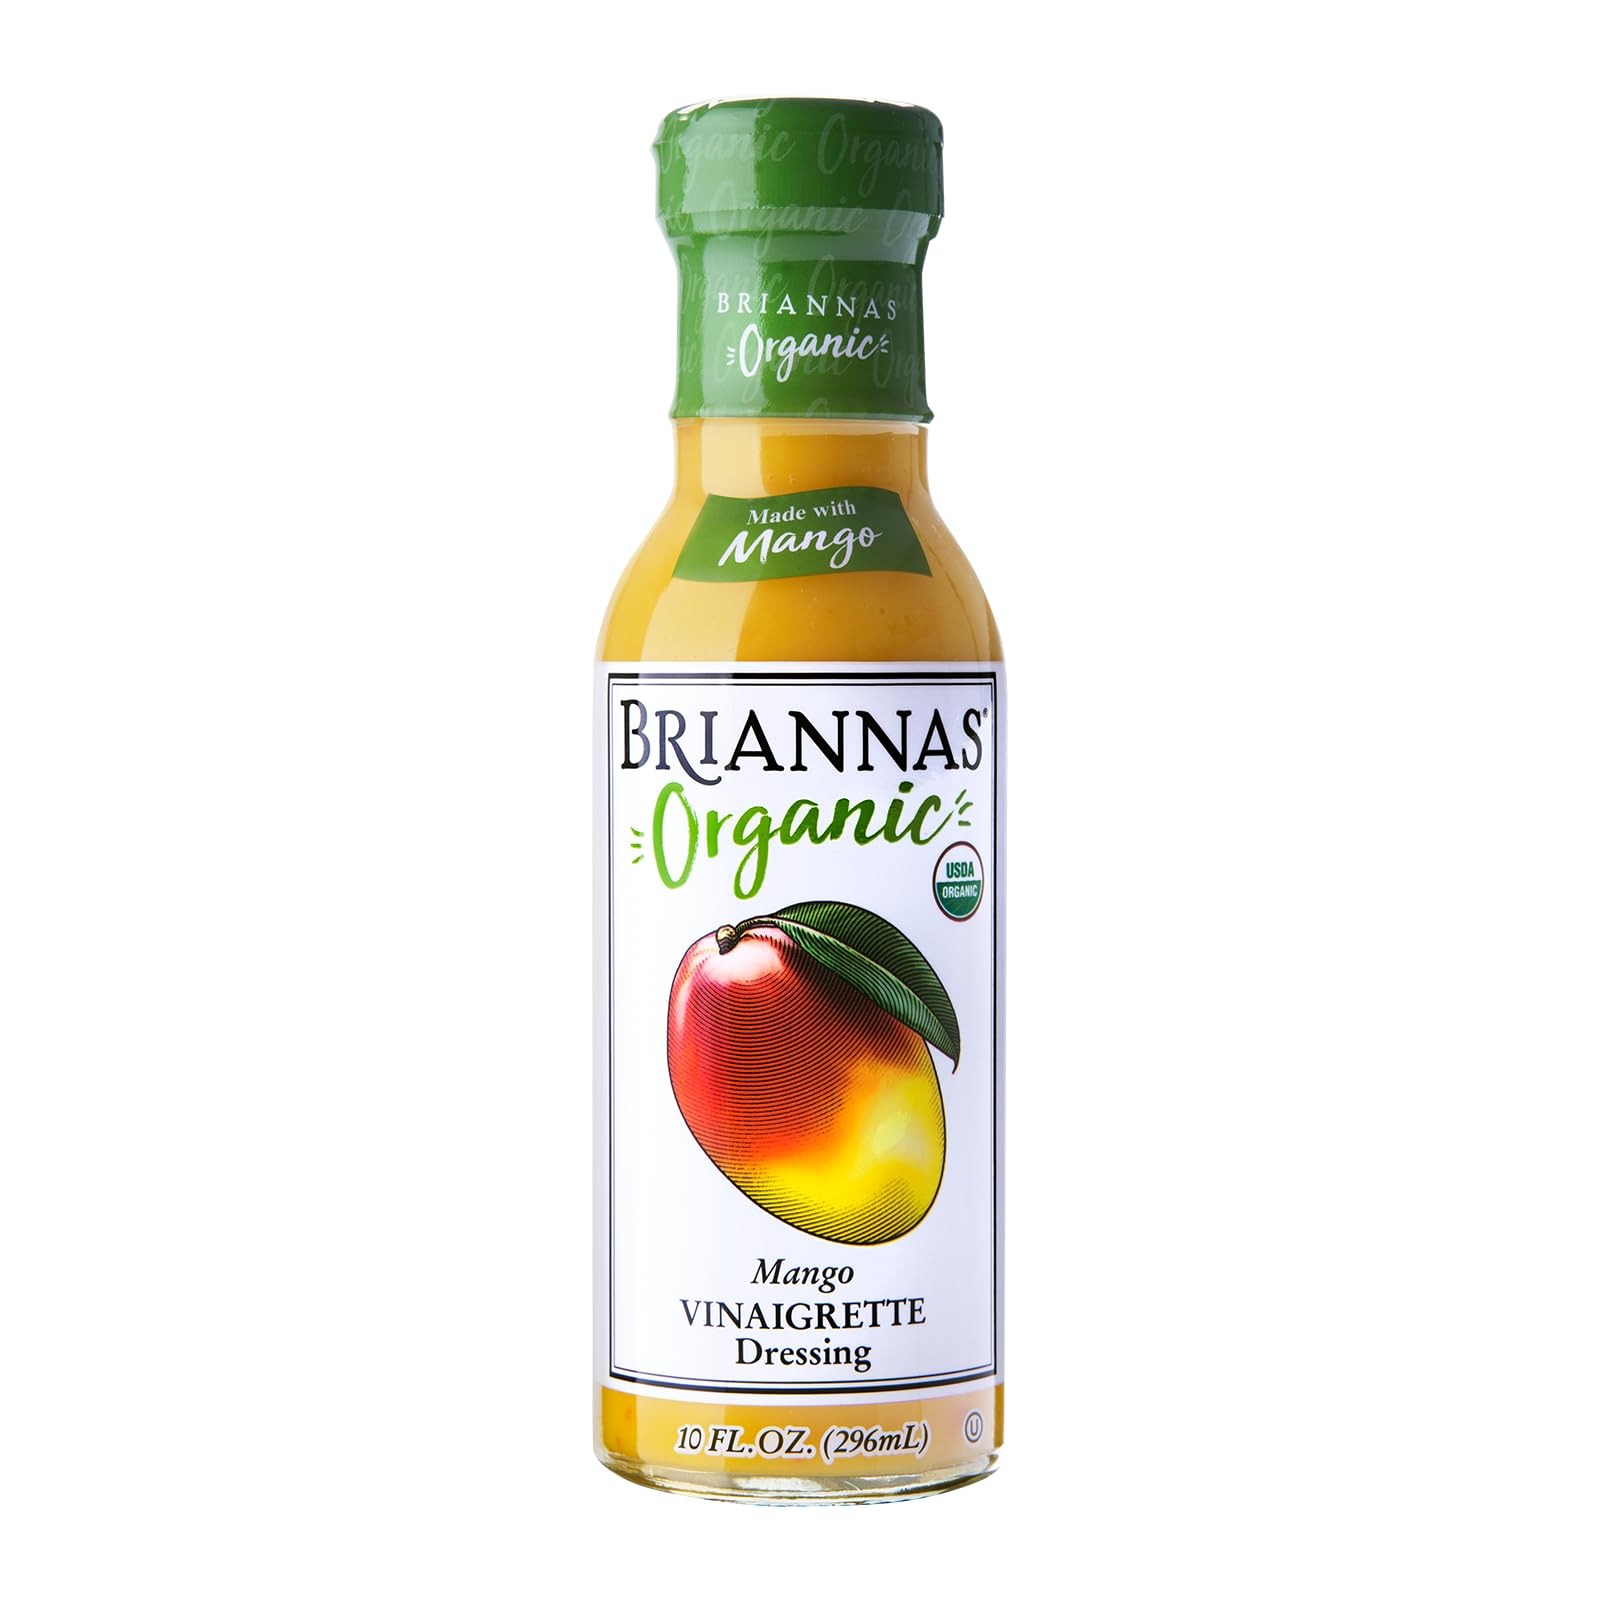
Item Name: BRIANNAS - Organic Mango Vinaigrette Dressing - Certified Organic & Kosher Salad Dressing made with Premium Ingredients - 10 oz. Bottle
Bullet Point 1: ORGANIC MANGO VINAIGRETTE: Send your tastebuds on a trip to the tropics with BRIANNAS Organic Mango Vinaigrette Salad Dressing! All the unique flavor of a fan favorite tropical fruit now in a delicious organic dressing.
Bullet Point 2: A DRESSING TO IMPRESS: This Organic Mango Vinaigrette lends a sweet, vibrant taste to green salads or enjoy it as a dip for fruits and vegetables.
Bullet Point 3: ORGANIC DRESSING FAMILY: Bursting with our famous flavor - rich, delicious, and made with only premium organic ingredients, no artificial flavors, synthetic colors, chemicals, or preservatives. One taste and you’ll agree – eating well never tasted so good!
Bullet Point 4: MIND-BLOWING FLAVOR: BRIANNAS offers 25 delectable dressings, five mouthwatering marinades, and crunchy seasoned croutons in three delicious flavors - explore all our flavors today!
Bullet Point 5: DESIRE FOR PERFECTION: Founded in 1982 in TX, BRIANNAS Fine Salad Dressings emerged from a desire to create a superior product with family pride and consistent high quality ingredients.
Value: 10.0
Unit: Fl Oz

Price: 5.48